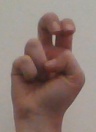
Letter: toot